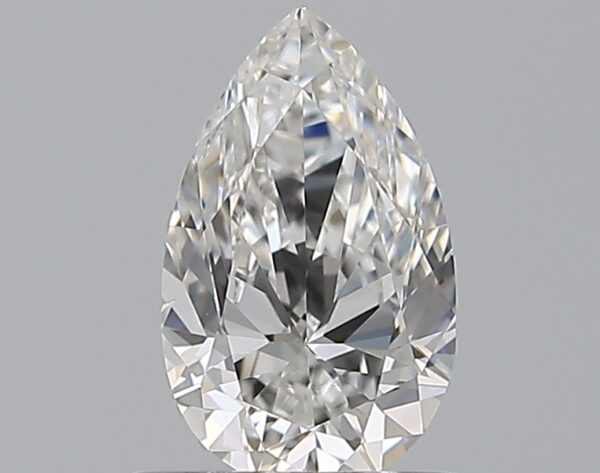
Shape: pear
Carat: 0.59
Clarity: VS1
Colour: E
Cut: EX
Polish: VG
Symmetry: VG
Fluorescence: N
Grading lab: GIA
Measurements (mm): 7.31 x 4.51 x 2.81